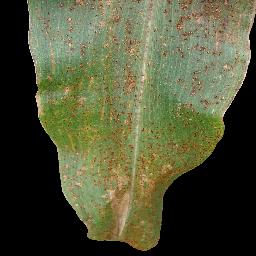
Label: Corn_(Maize)___Common_Rust